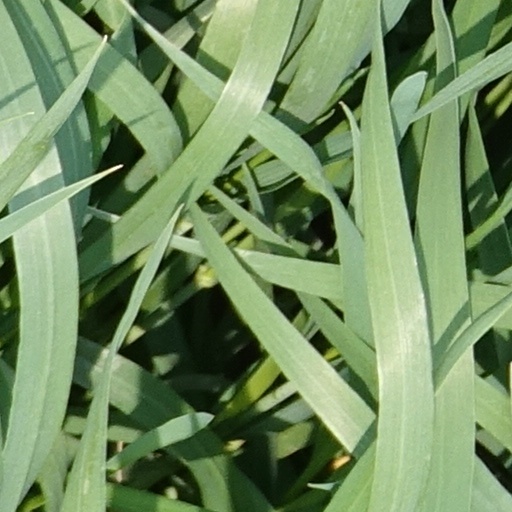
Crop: wheat